Pablo Lastras

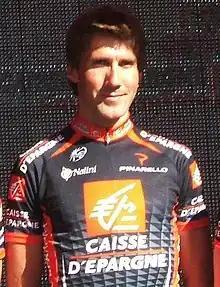
Lastras at the 2009 Tour Down Under.

Pablo Lastras García (born 20 January 1976) is a Spanish former racing cyclist, who rode professionally between 1998 and 2015, entirely for the team and its later iterations. During his career, he recorded stage victories at the three Grand Tours, winning five stages in total.